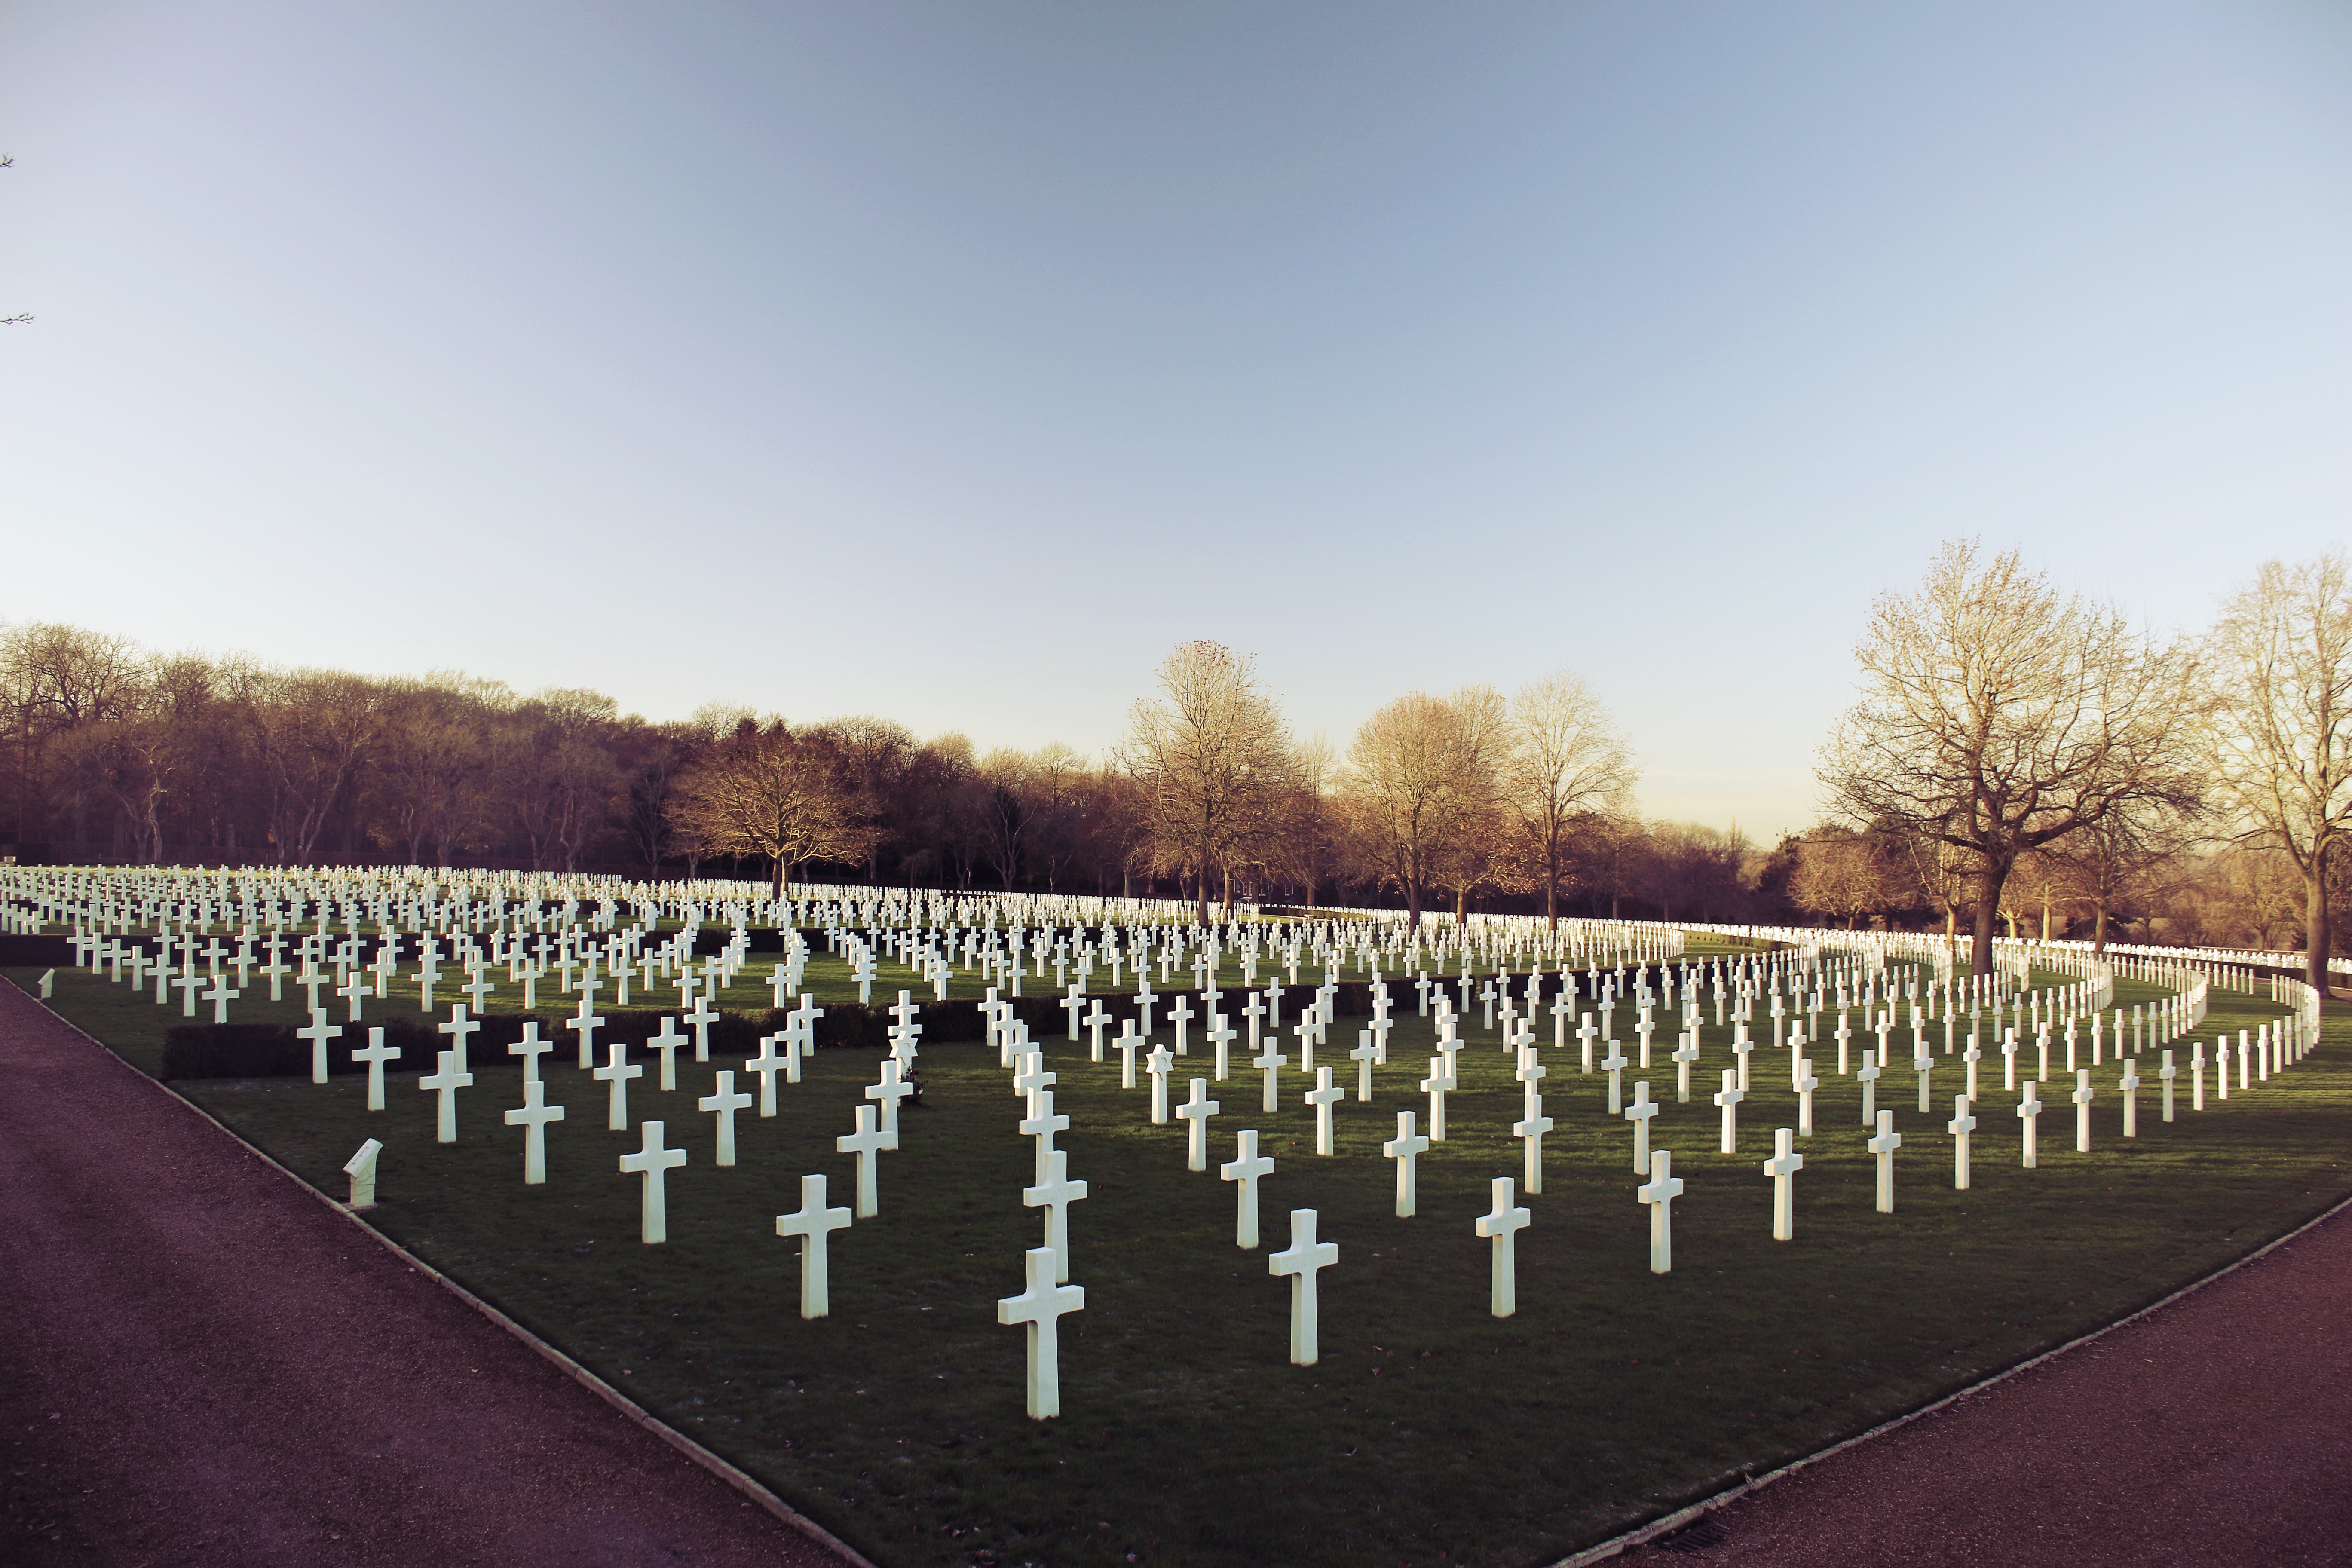
morning, reflection, cemetery, memorial, graveyard, crosses